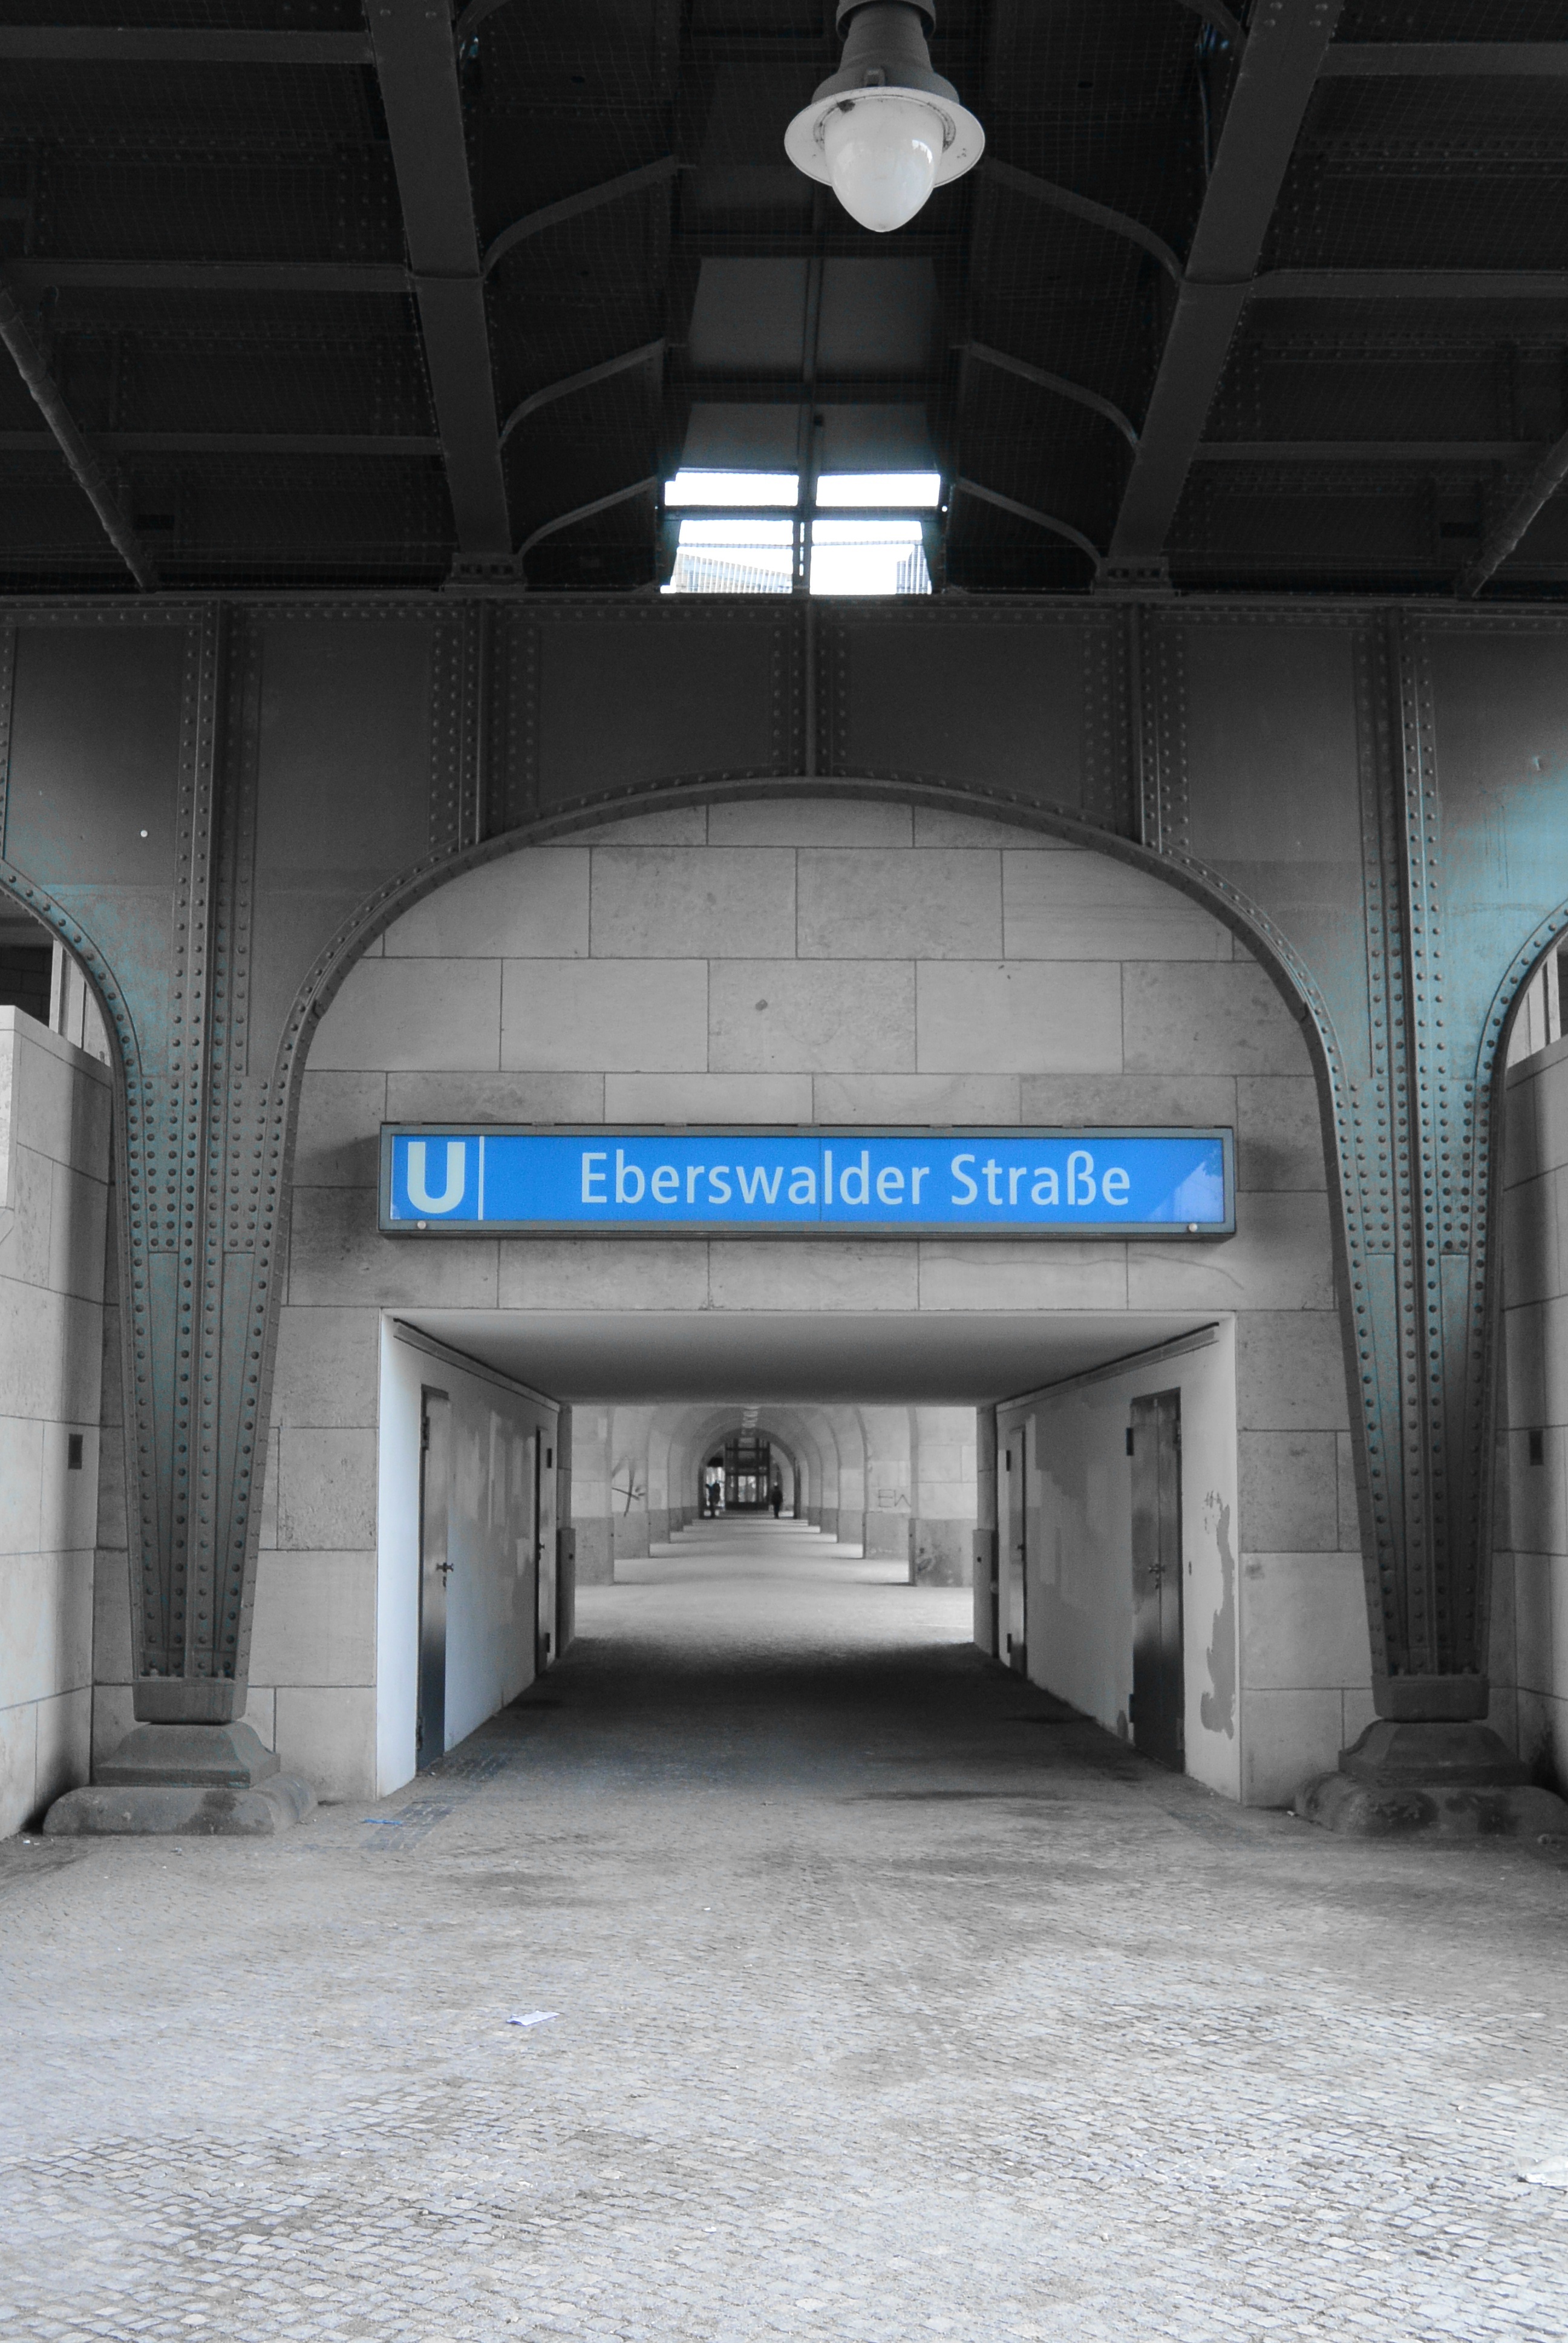
architecture, structure, parking, urban, tunnel, subway, hall, goal, public transport, interior design, passage, berlin, ubahn, prenzlauerberg, eberswalde, sport venue